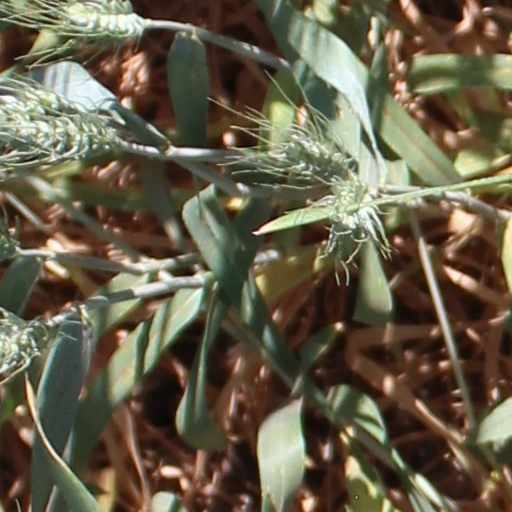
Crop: wheat